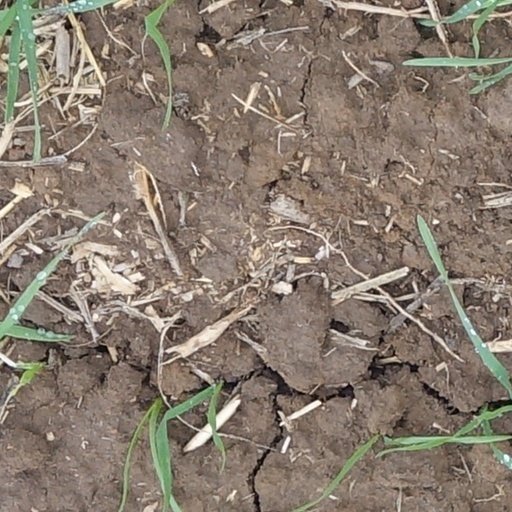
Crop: wheat